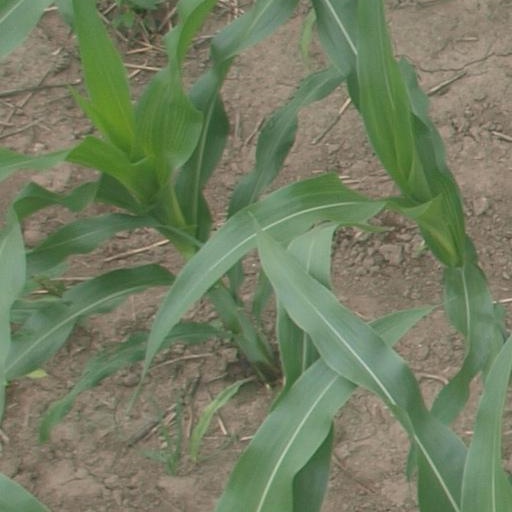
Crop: maize; corn